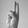
ASL letter: U